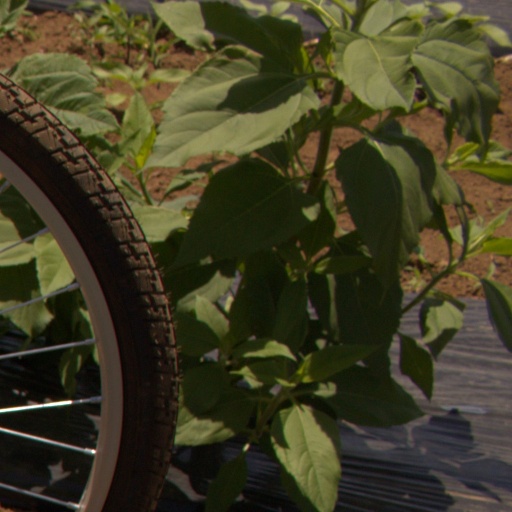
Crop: Jerusalem artichoke